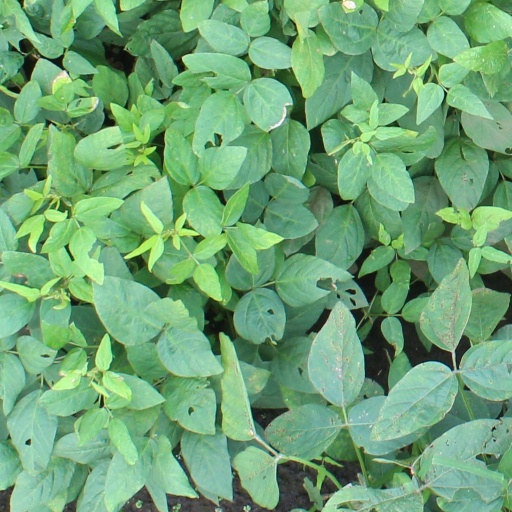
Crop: soybean